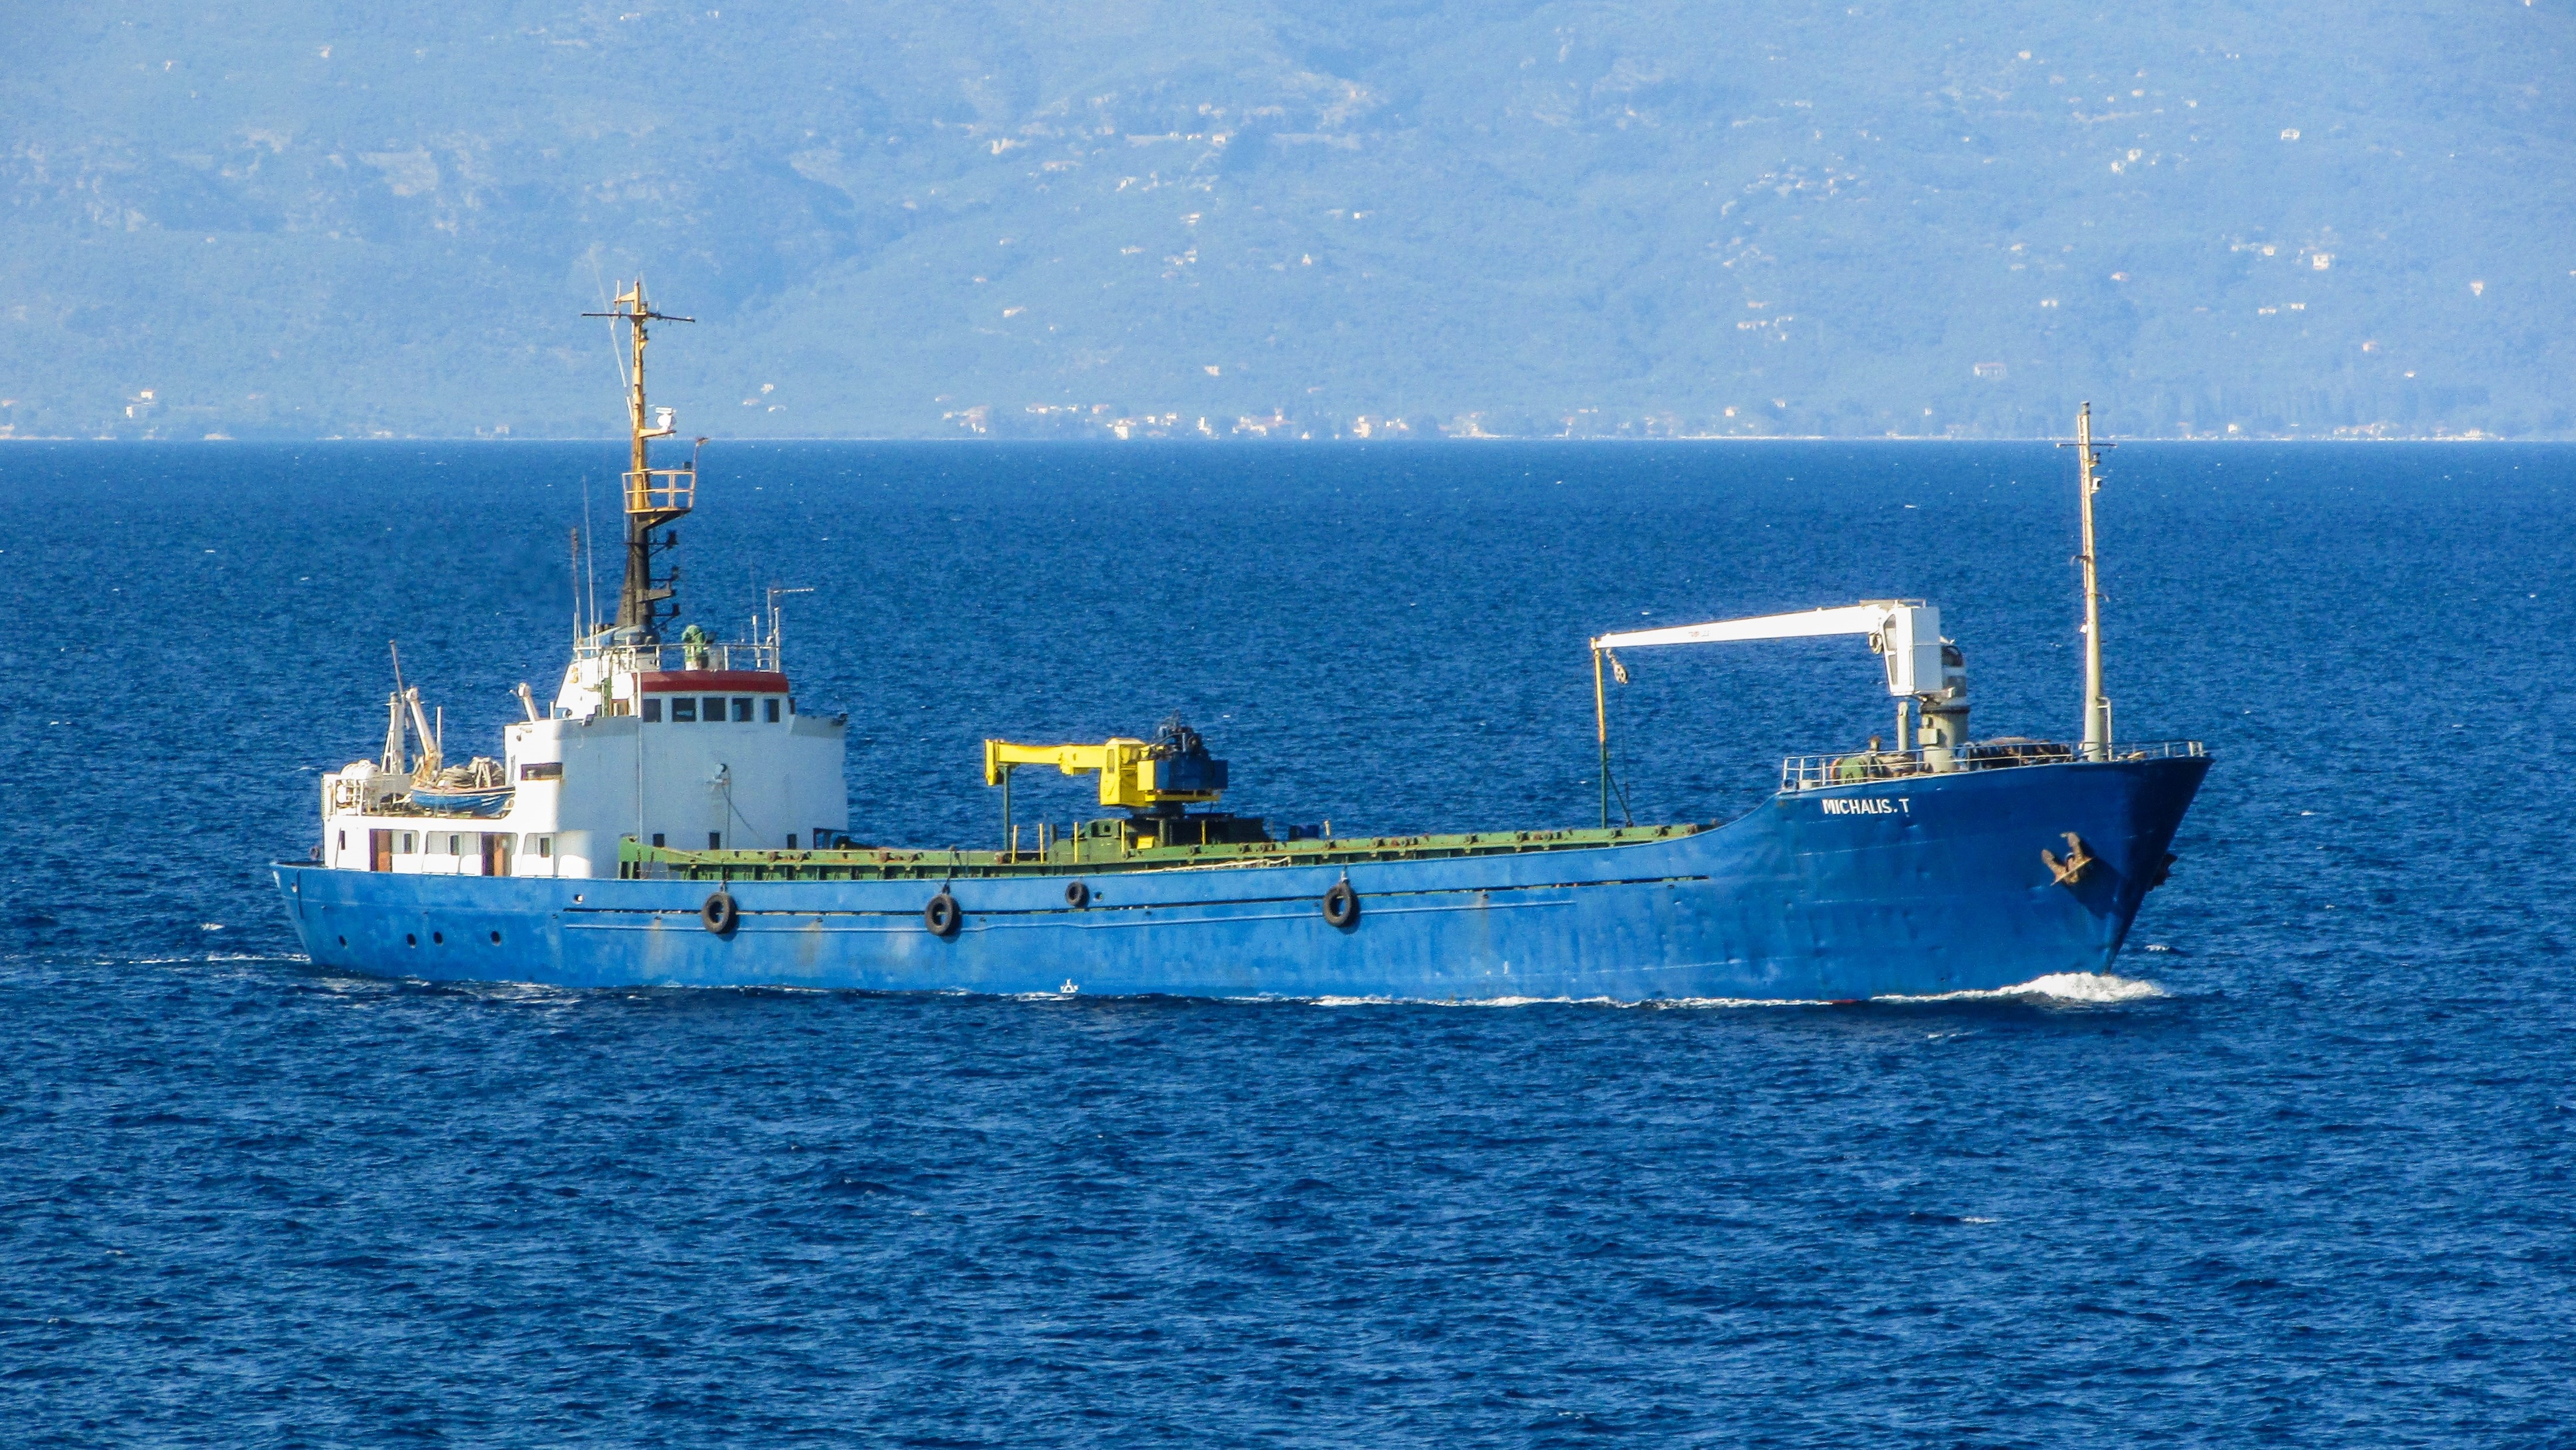
sea, ocean, boat, ship, vessel, vehicle, arctic, cargo ship, nautical, cargo, greece, commercial, channel, watercraft, container ship, fishing vessel, freight transport, pagasitikos gulf, oil tanker, tank ship, bulk carrier, fishing trawler, research vessel, floating production storage and offloading, offshore drilling, platform supply vessel, reefer ship